The Tanks Are Coming (1951 film)

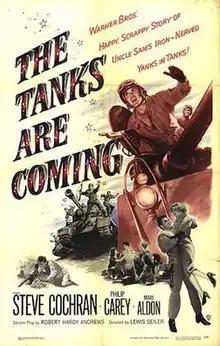
Original film poster

The Tanks Are Coming is a 1951 war film directed by Lewis Seiler and starring Steve Cochran and Philip Carey. The story is set during World War II in 1944 France. The film chronicles the U.S. 3rd Armored Division's advance across northern France and its attempt to pierce the Siegfried Line.